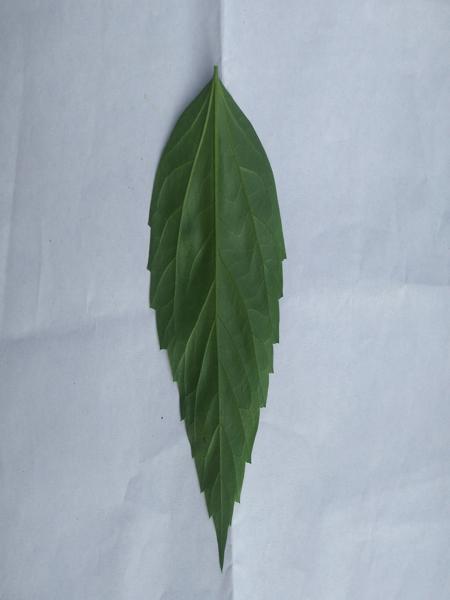
Plant: Hibiscus